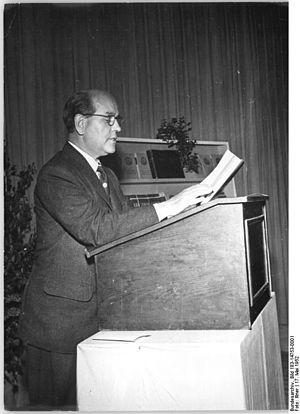
Wieland Herzfelde, de son vrai nom Wieland Herzfeld, né le 11 avril 1896 à Weggis en Suisse et mort le 23 novembre 1988 à Berlin-Est en République démocratique allemande, est un éditeur et essayiste allemand.